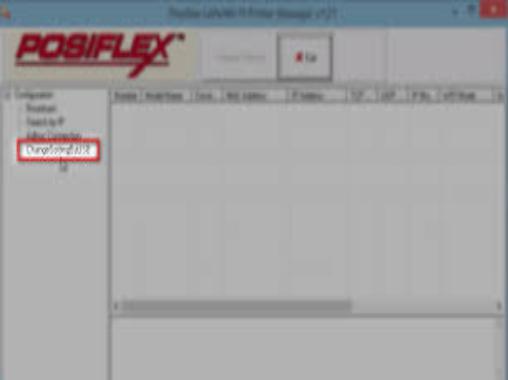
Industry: Others